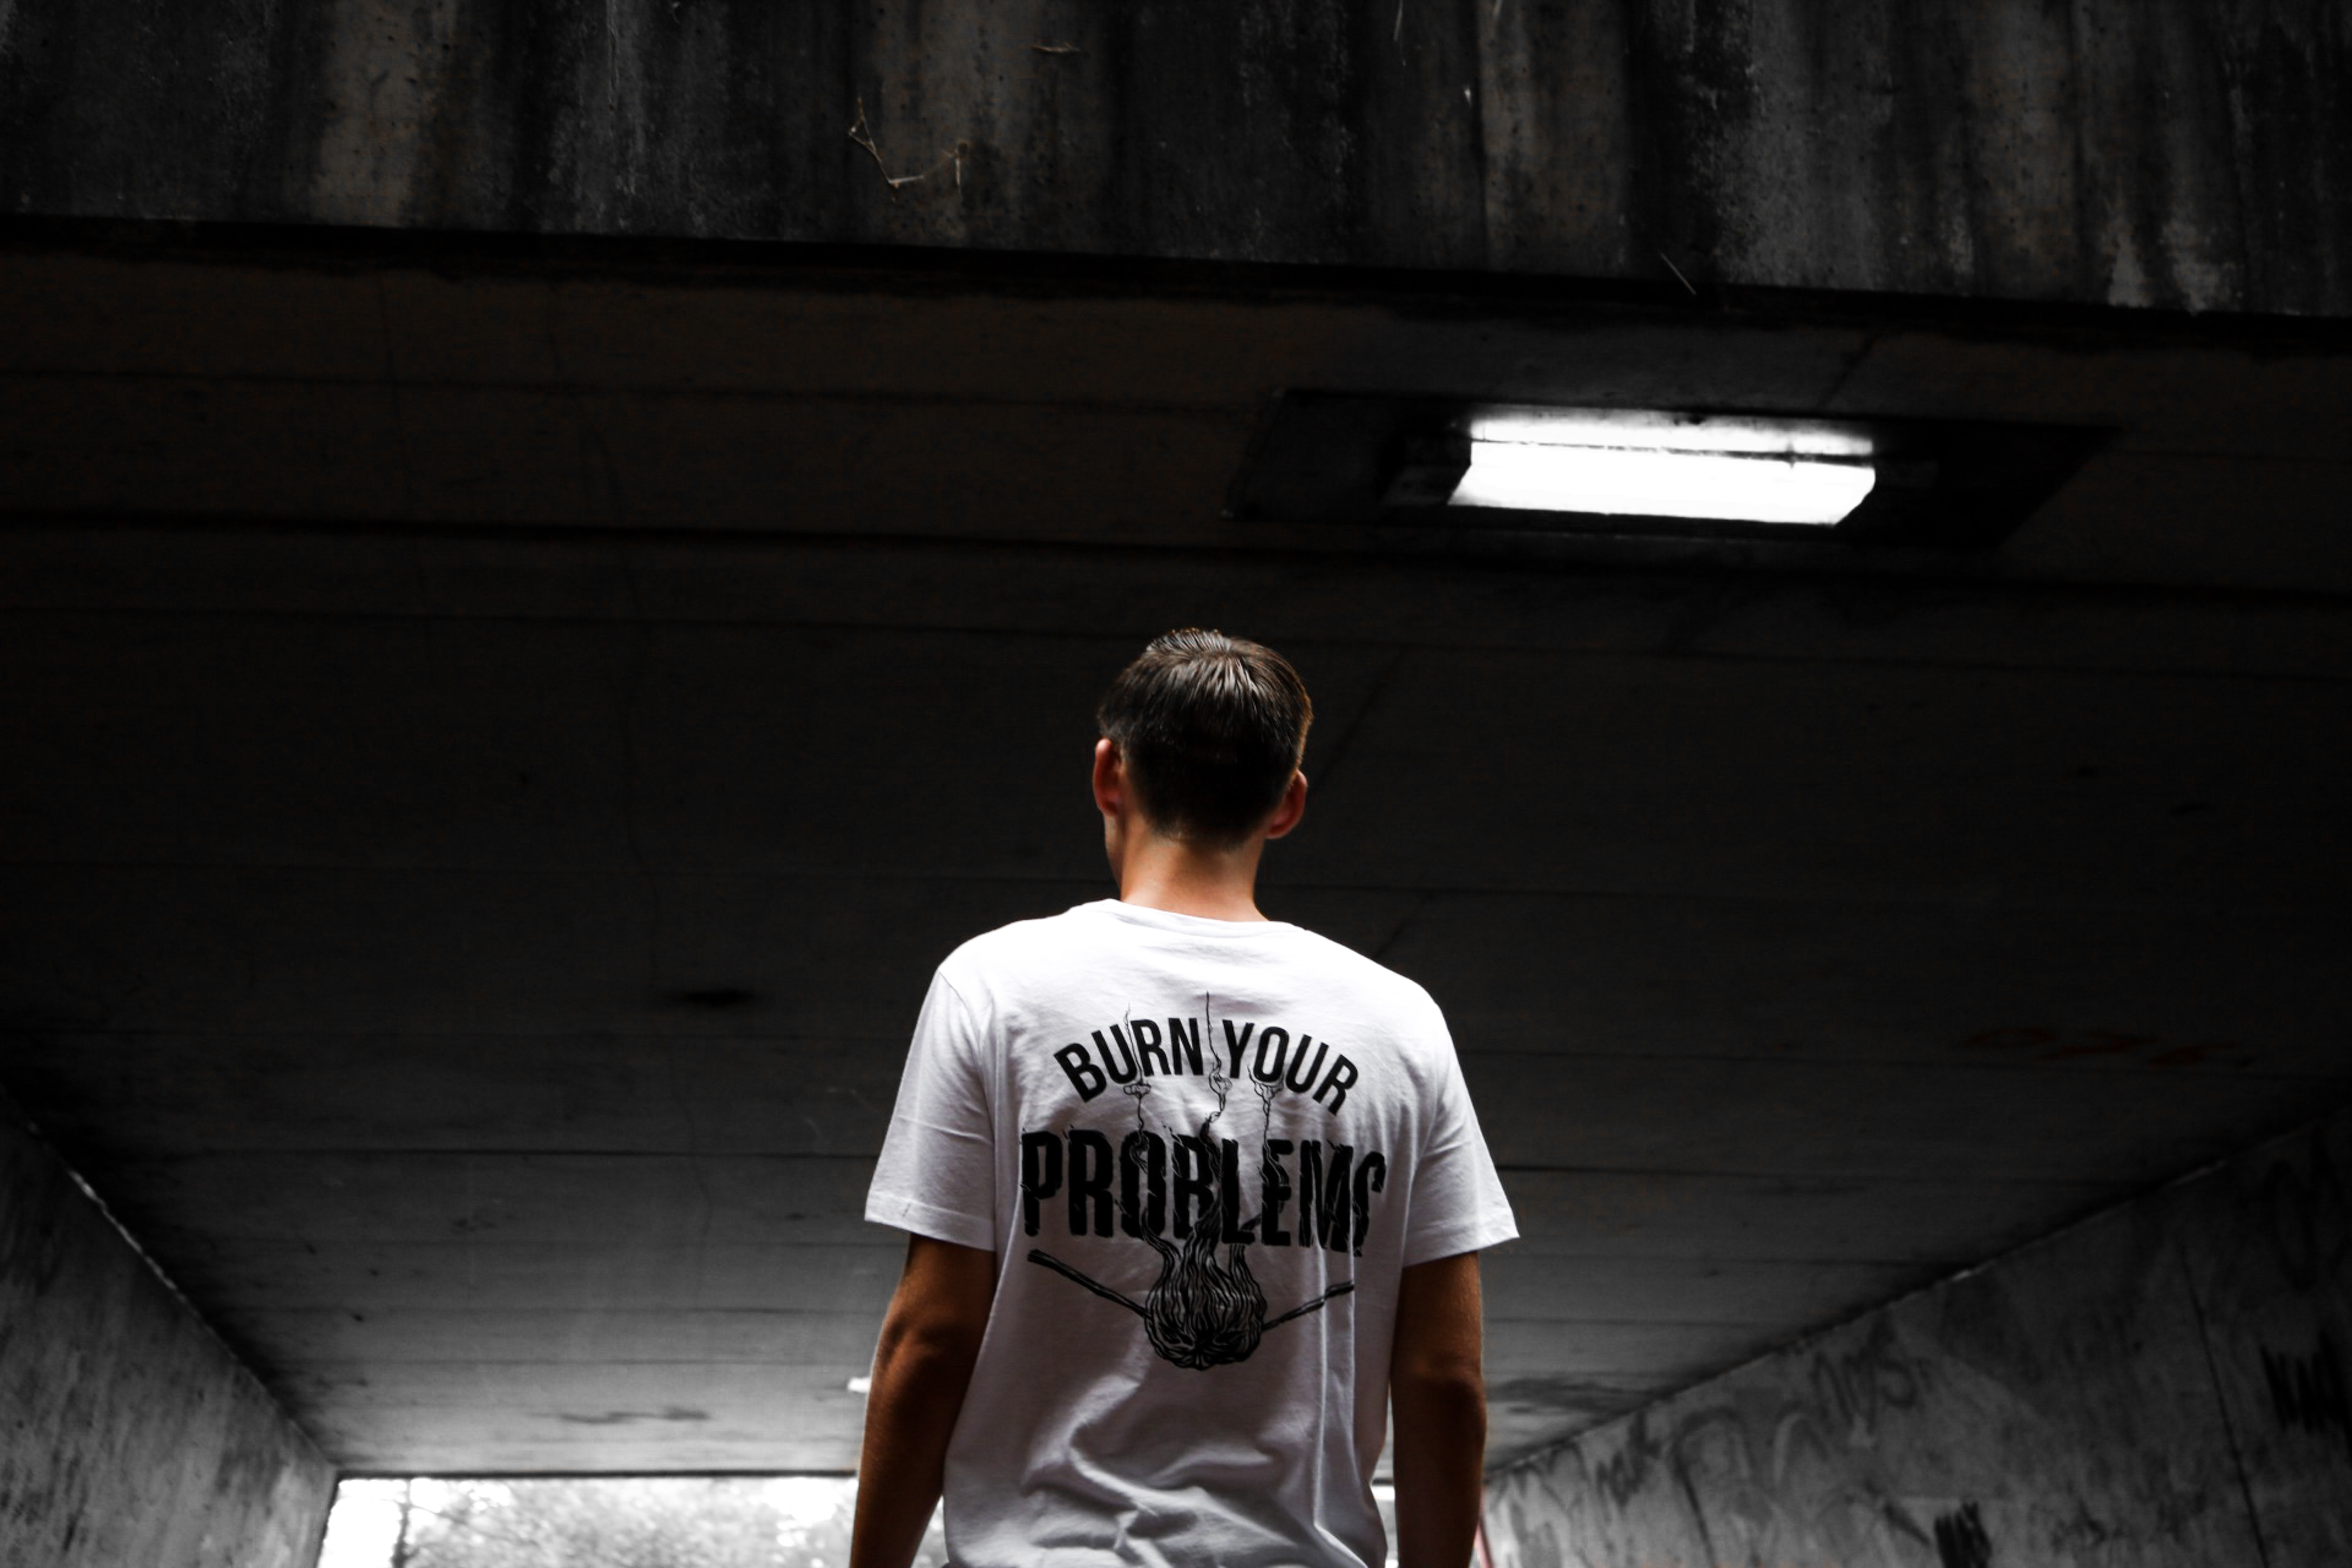
t shirt, human, tree, photography, plant, top, flash photography